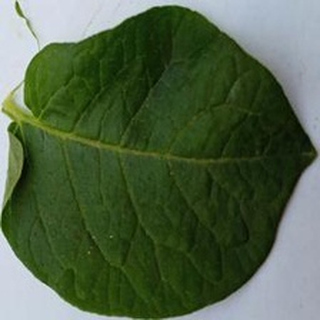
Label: healthy_potato